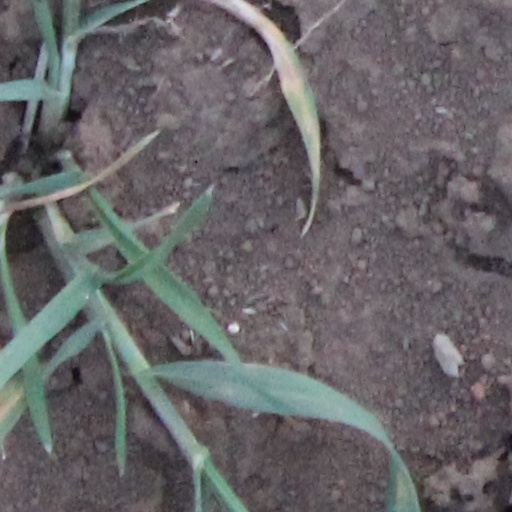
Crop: wheat